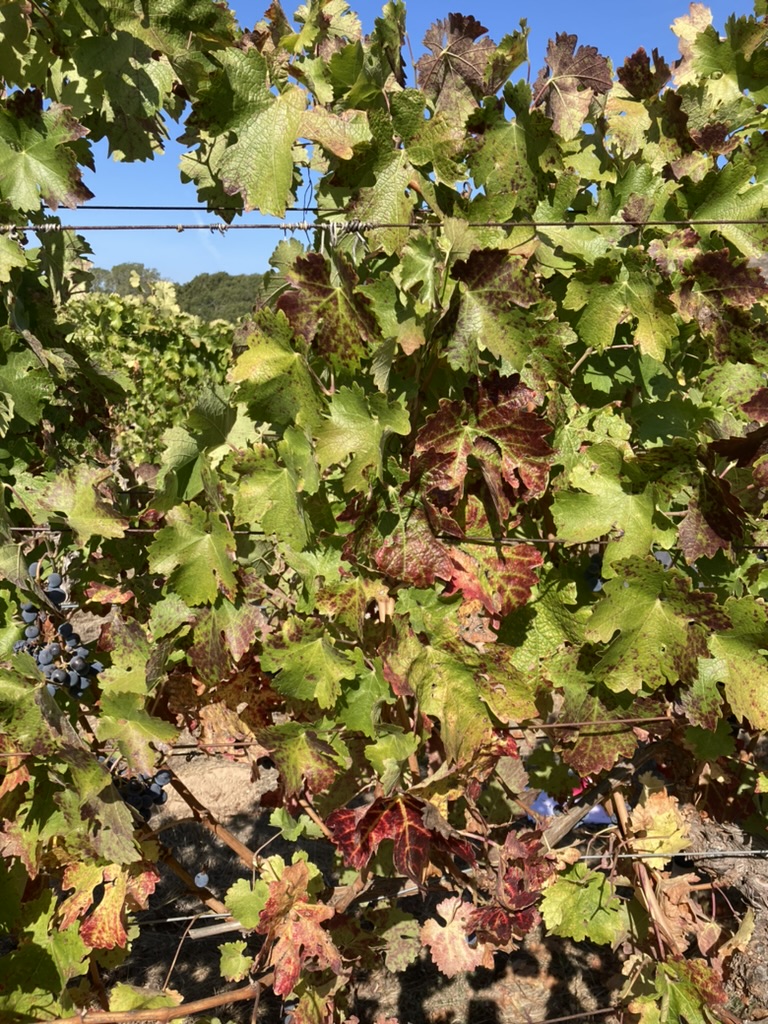
Label: Leafroll 3